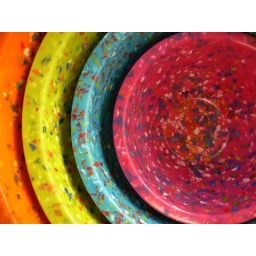
We found these fun recycled plastic bowls at a little place in Stockholm, Wisconsin.